Castellan

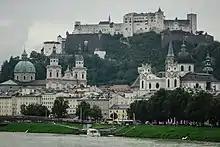
The fortress of Hohensalzburg, Austria, had a ministerial castellan

In Germany the castellan was known as a "Burgmann", or sometimes "Hauptmann" ("captain"), who reported to the lord of the castle, or "Burgherr", also often known as the burgrave ("Burggraf"). The "burgmann" may have been either a free noble or a "ministerialis", but either way, he administered the castle as a vassal. A "ministerialis" was wholly subordinate to a lord and was under his control. "Ministeriales" replaced free nobles as castellans of Hohensalzburg under Conrad I of Abensberg’s tenure as Archbishop of Salzburg from 1106 to 1147, beginning with Henry of Seekirchen in the 1130s.